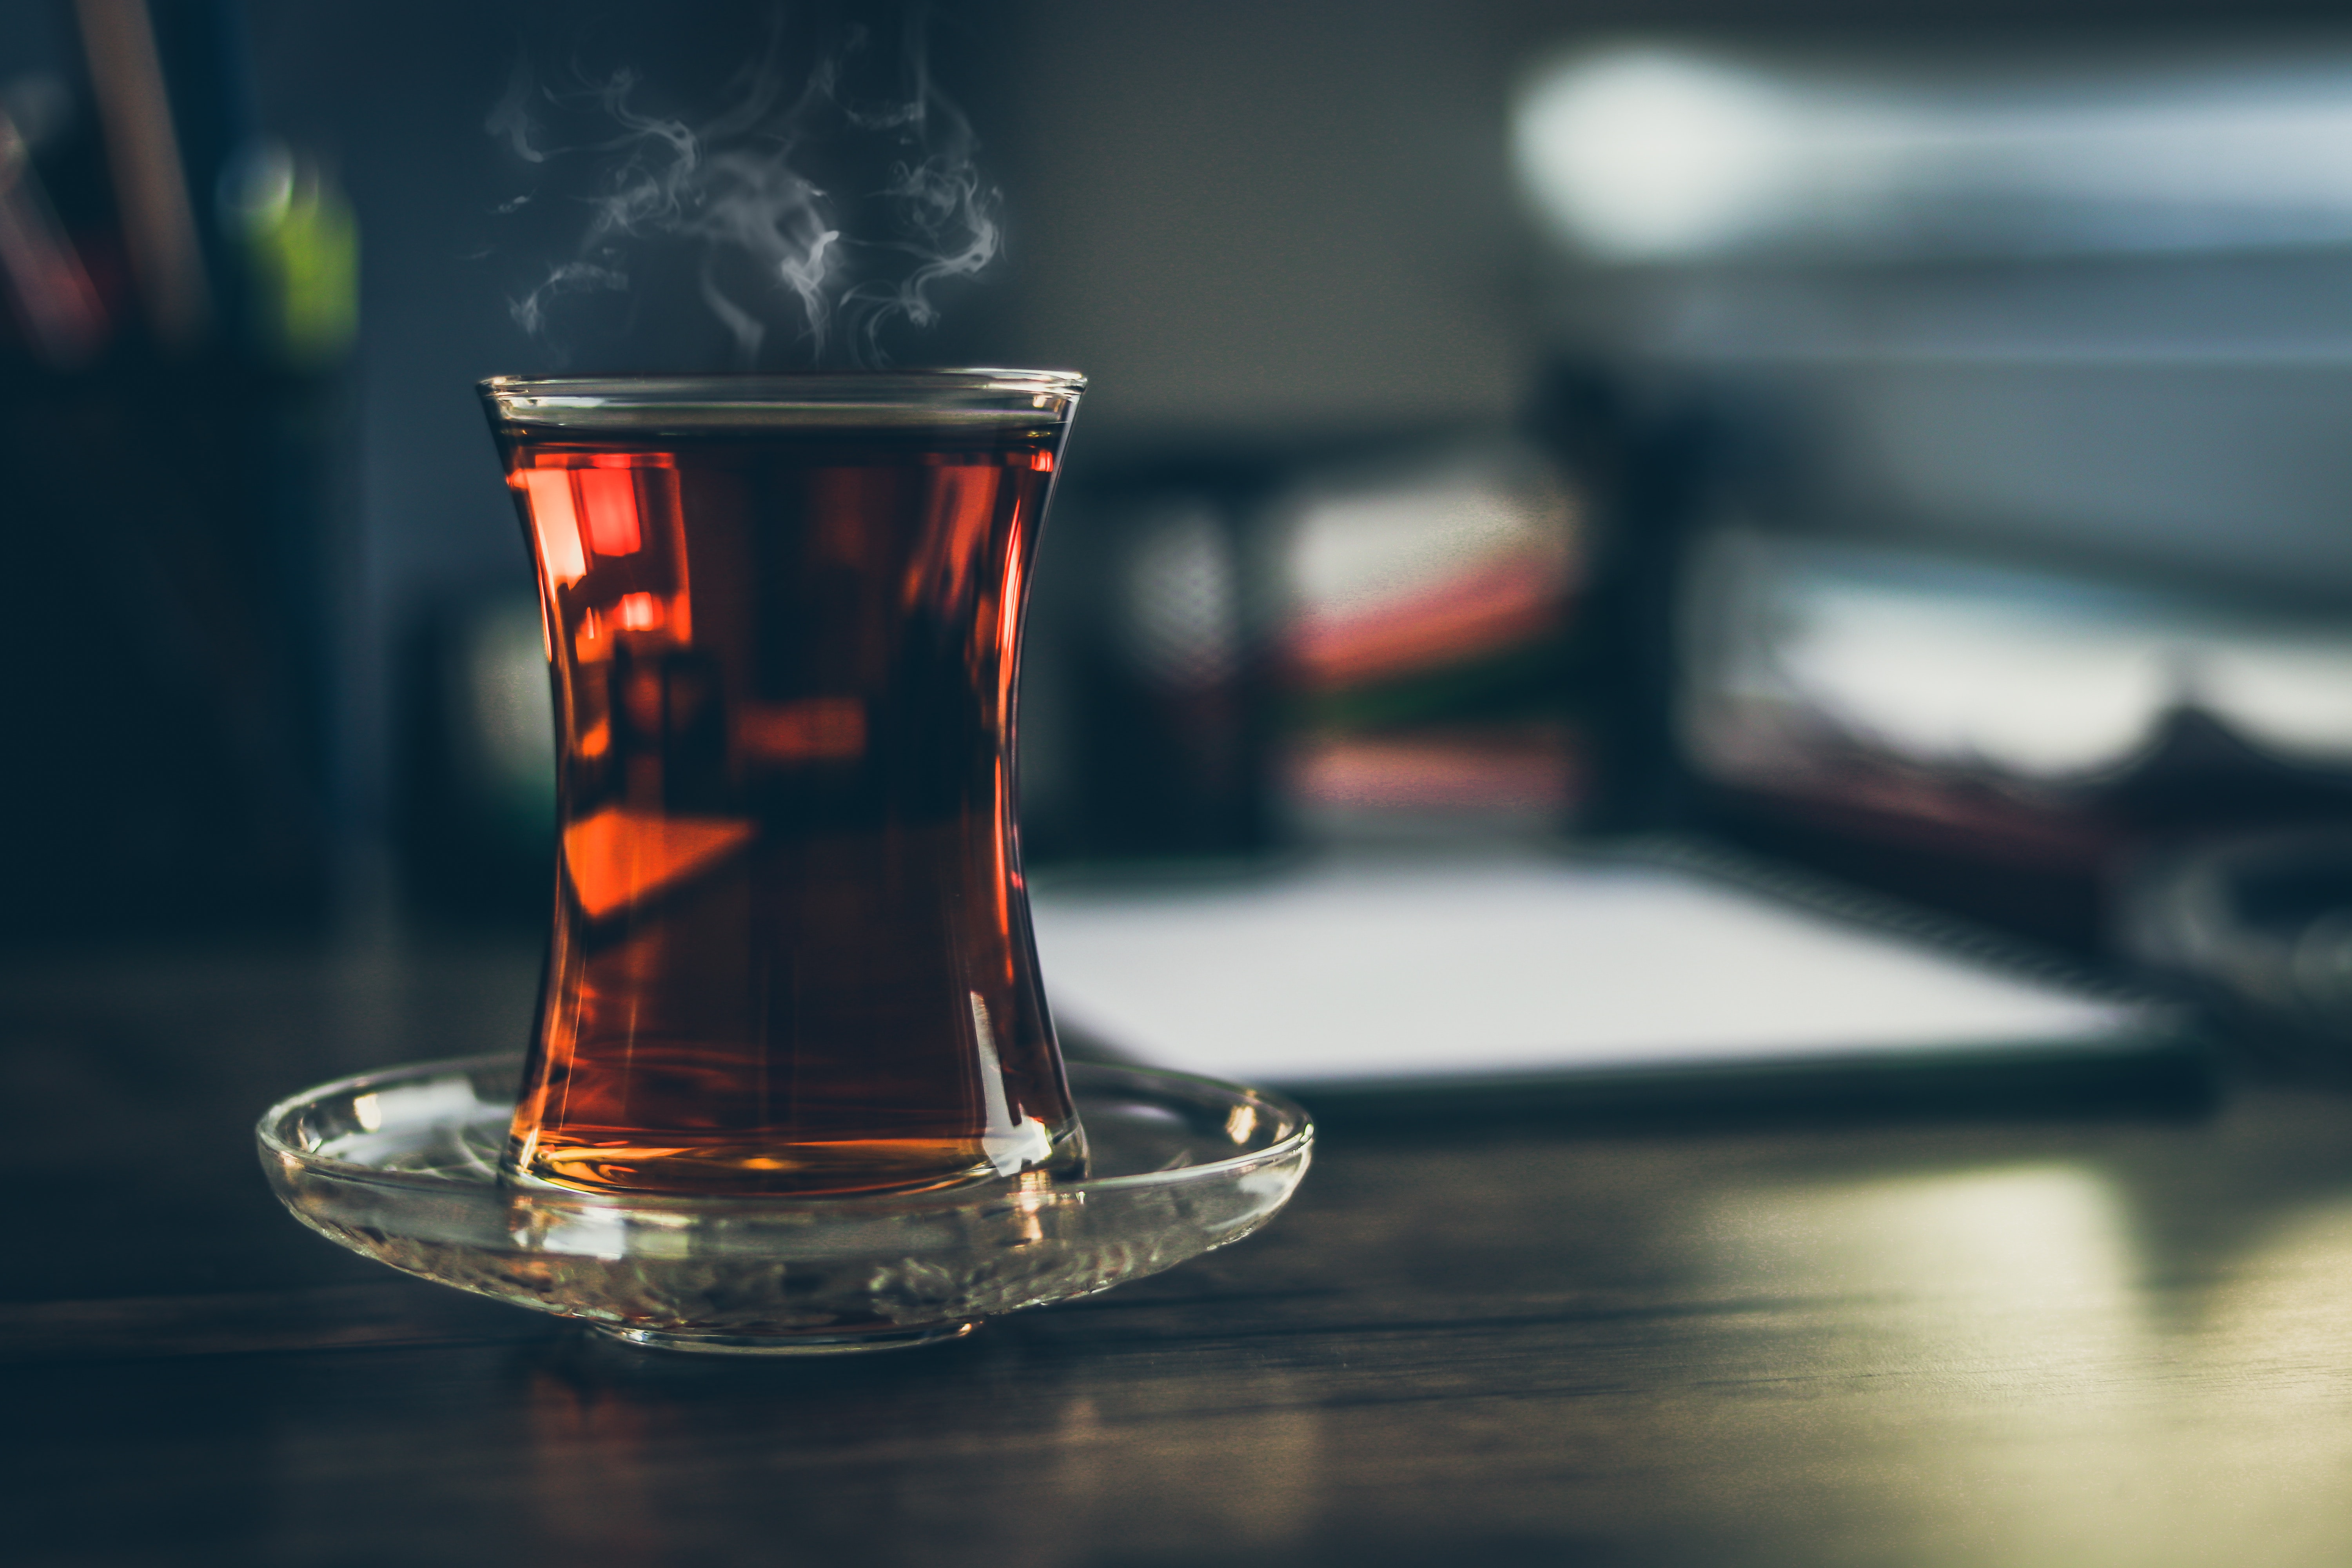
drink, glass, still life photography, cup, pint us, alcohol, liquid, liqueur